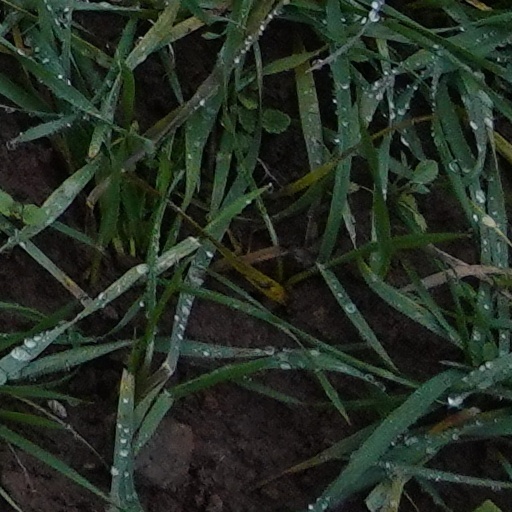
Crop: wheat